Tomb of the Golden Bird

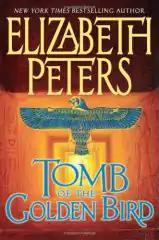
First edition cover

Tomb of the Golden Bird is the 18th (in order of writing) in a series of historical mystery novels, written by Elizabeth Peters and first published in 2006. It features fictional sleuth and archaeologist Amelia Peabody. The story is set in the 1922–1923 archeological dig season in Egypt, and is the final novel in the internal chronological scheme of the series.